Salles-sur-Garonne

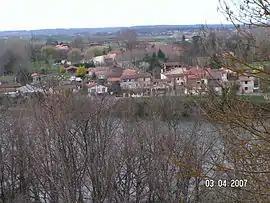
A general view of Salles-sur-Garonne

Salles-sur-Garonne (literally "Salles on Garonne") is a commune in the Haute-Garonne department in southwestern France.